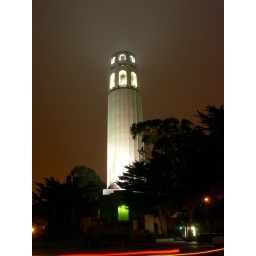
A white hope in a red sky